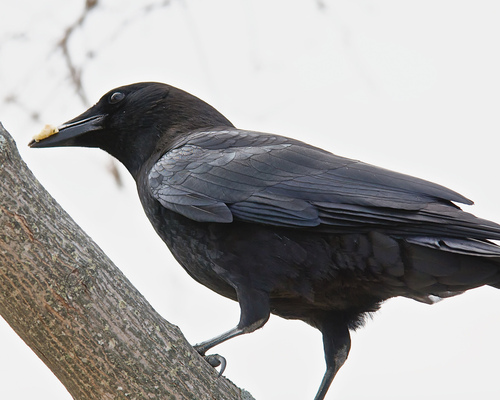
black crown, black bill, black larsus, black wings and abdomen
this is a black bird with black feet and a long black beak.
bird has gray body feathers, gray breast feather, and shiny beak
this bird is pitch black, with dark eyes and sleek wings.
this bird is black with dark wings and has a long, pointy beak.
the bird has a medium sized black bill with black feathers covering the rest of its body.
a bird with a sharp bill who's entire anatomy is very dark.
a black bird with a black crown and black eyes.
this particular bird has a belly that is black with an orange beak
this bird has a large black body and a sharp pointy beak.
Species: Fish Crow